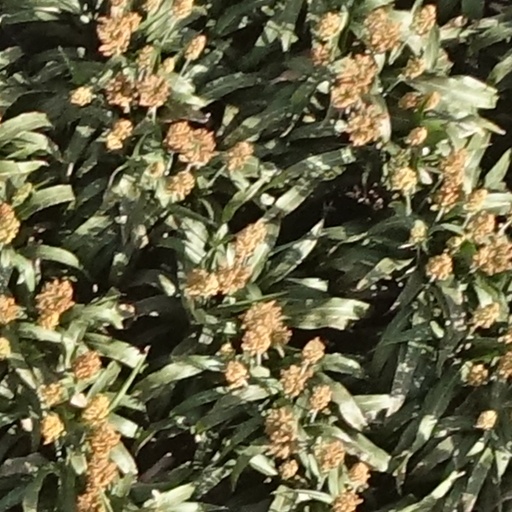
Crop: sorghum